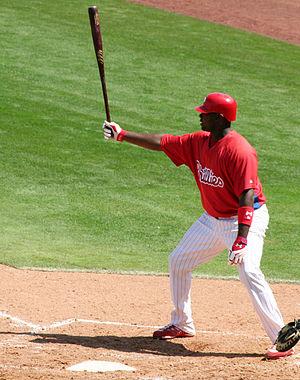
Les Phillies de Philadelphie sont une franchise de baseball de la Ligue majeure de baseball basée à Philadelphie, Pennsylvanie. Ils évoluent dans la Ligue nationale. Fondée en 1883, c'est l'une des franchises les plus anciennes de l'histoire du baseball américain. Ils jouent au Citizens Bank Park, situé dans le sud de Philadelphie, depuis 2003, après avoir joué pendant près de 30 ans au Veterans Stadium.